Annihilus

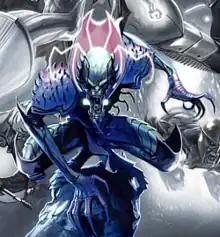
Annihilus as depicted in "Annihilation" #1 (October 2006). Art by Gabriele Dell'Otto.

Annihilus is a supervillain appearing in American comic books published by Marvel Comics, primarily as an adversary to the Fantastic Four. The character debuted in "Fantastic Four Annual" #6, which was published in November 1968. Annihilus was created by writer Stan Lee and artist Jack Kirby, and was notably featured in the "Annihilation" event.